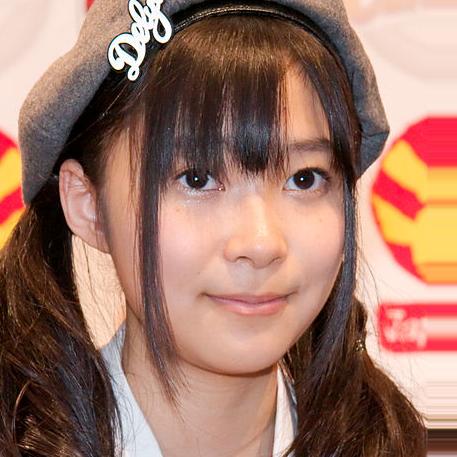
Age: 16